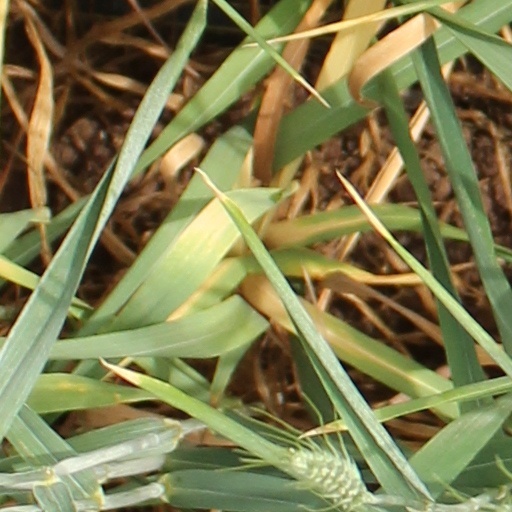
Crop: wheat